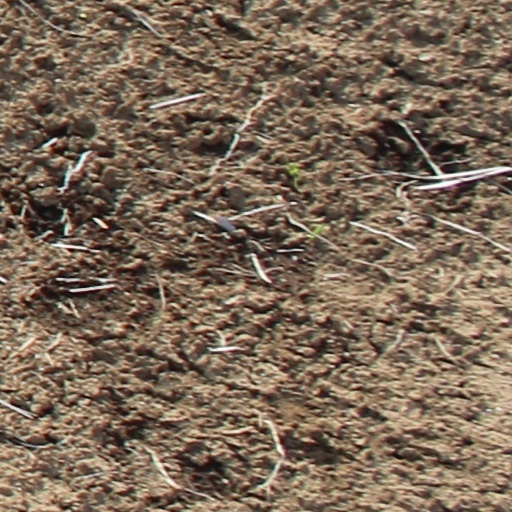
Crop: wheat